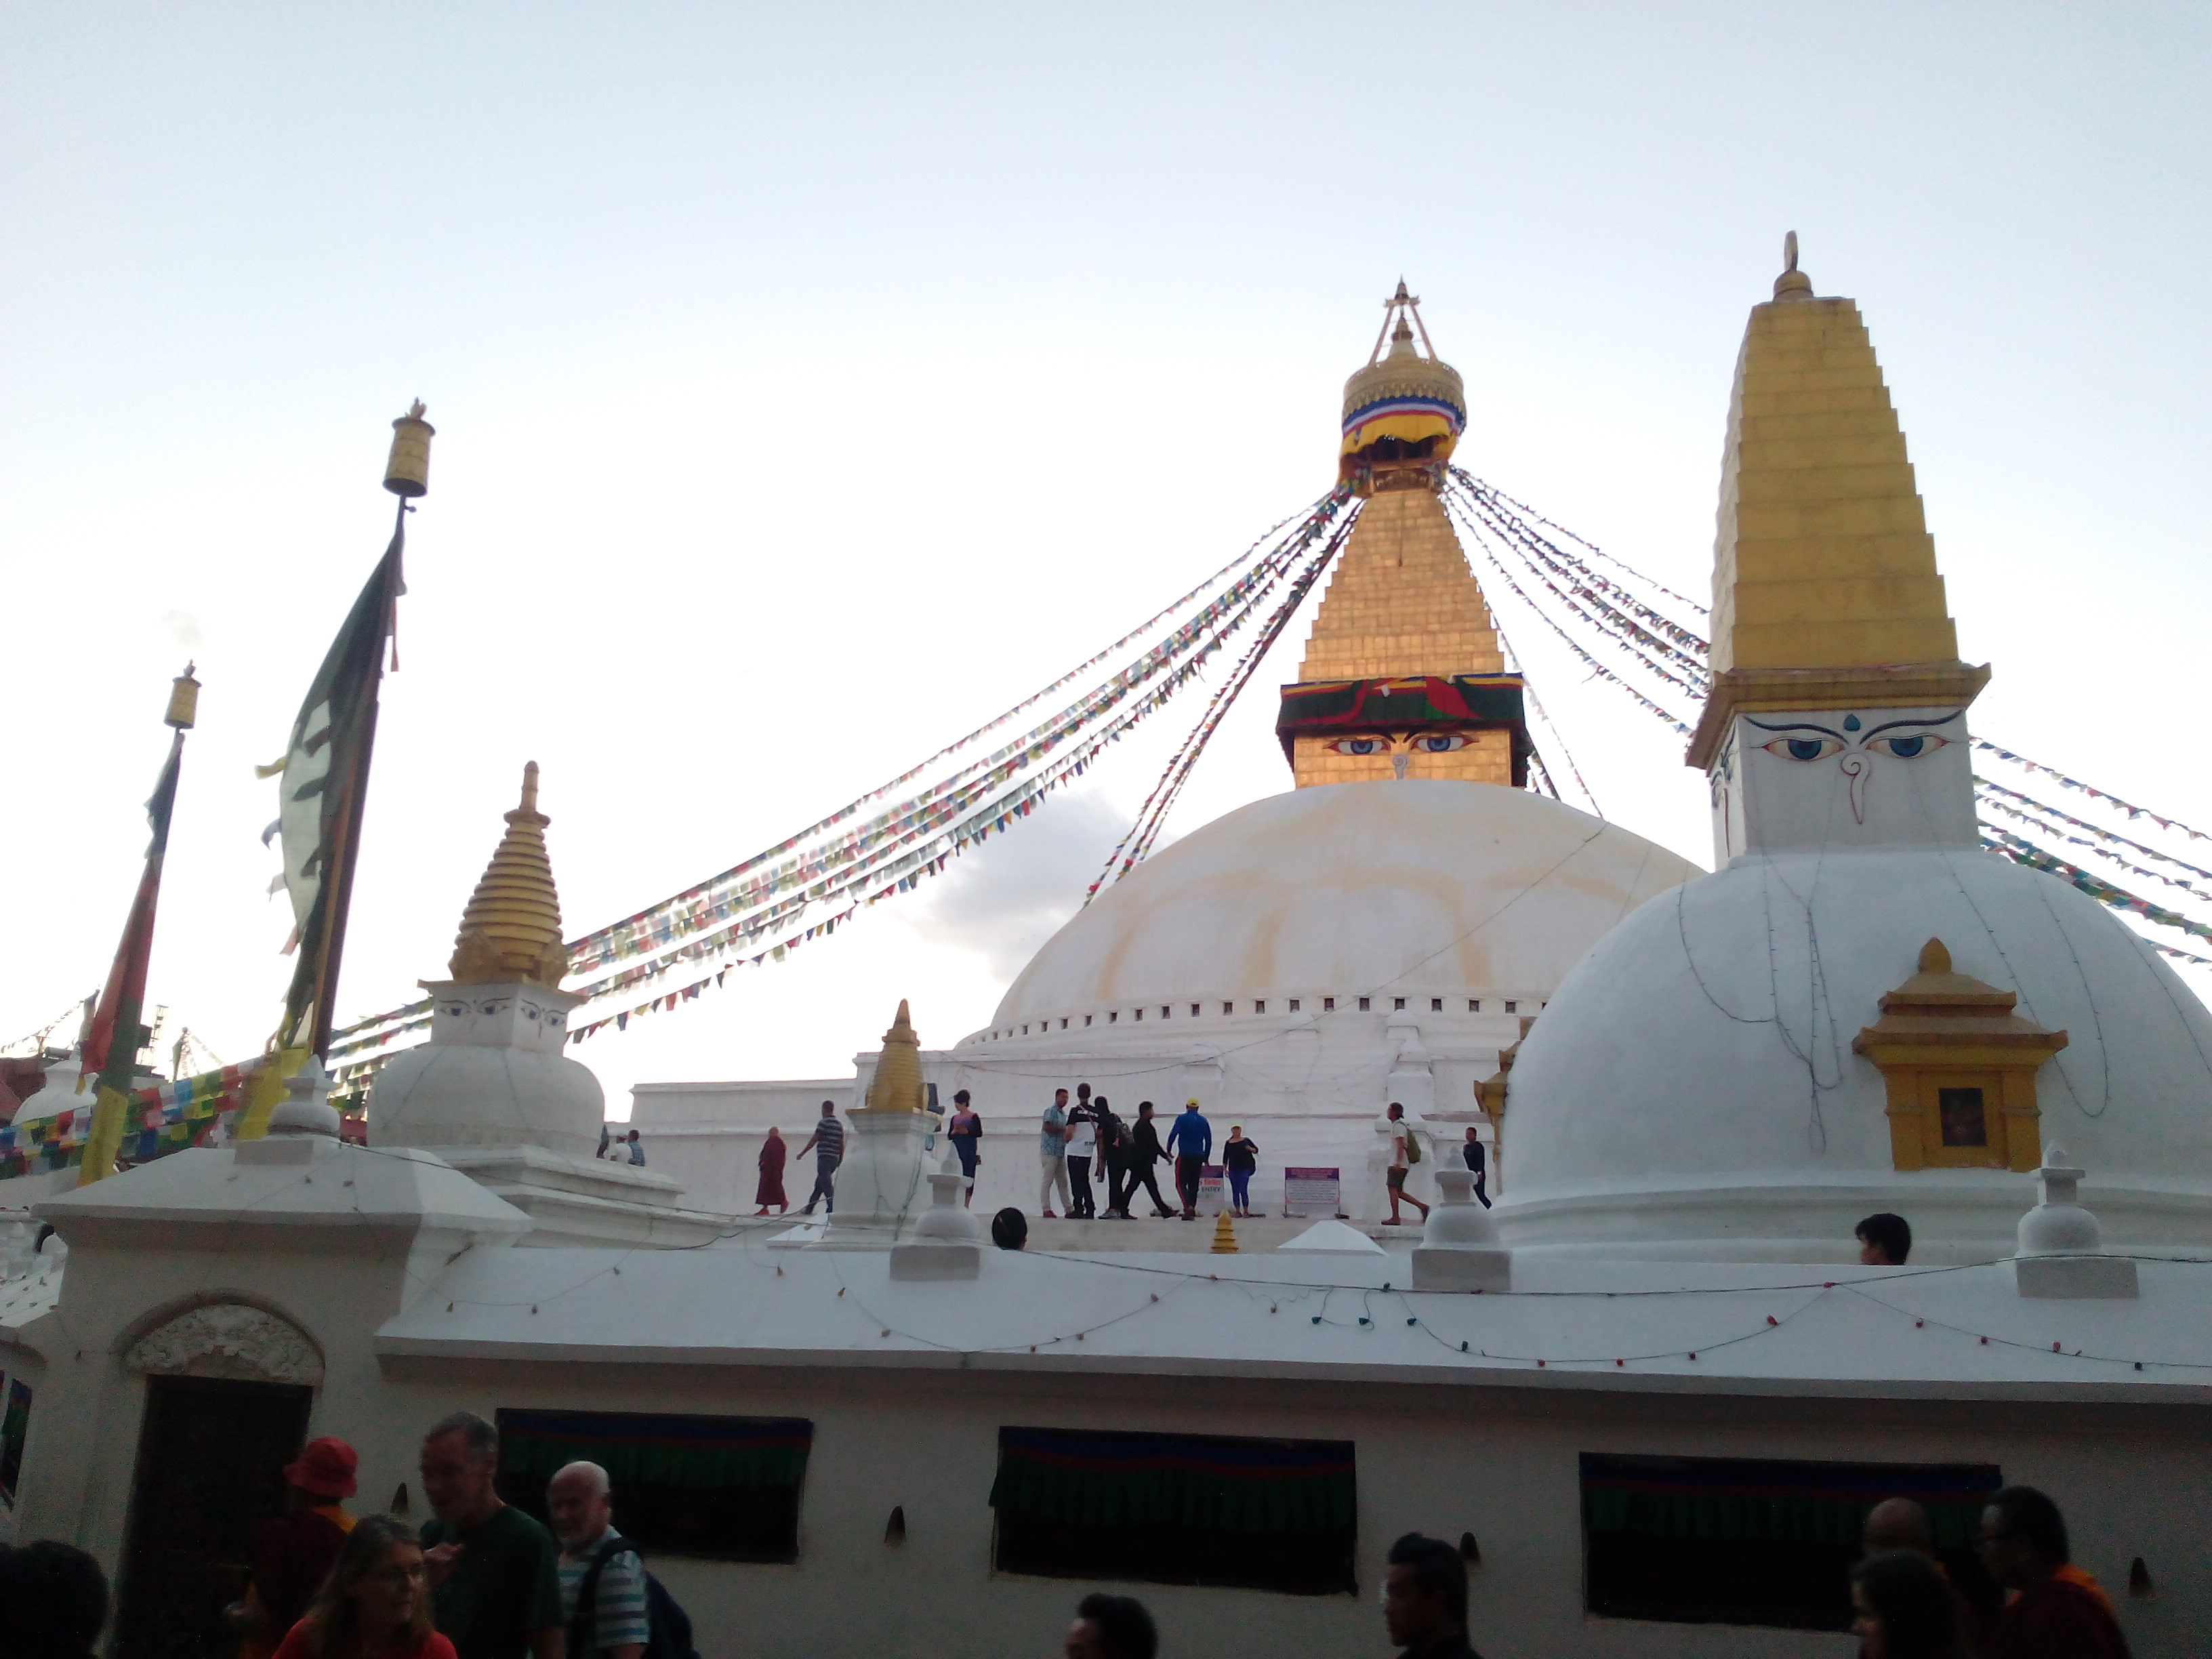
boudha, boudhanath, place of worship, stupa, temple, building, pilgrimage, architecture, historic site, dome, shrine, hindu temple, tourism, monastery, finial, unesco world heritage site